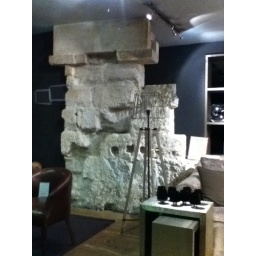
Oldest wall still standing in Paris